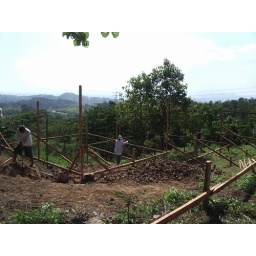
My house on the hill in Antipolo.